Kursk (film)

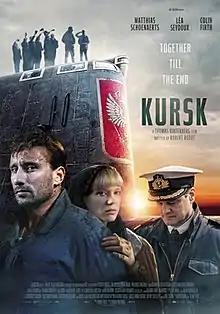
Theatrical release poster

Kursk (UK: Kursk: The Last Mission, US: The Command) is a 2018 disaster drama-thriller film directed by Thomas Vinterberg, based on Robert Moore's book "A Time to Die", about the true story of the 2000 "Kursk" submarine disaster. It stars Matthias Schoenaerts, Léa Seydoux, Peter Simonischek, August Diehl, Max von Sydow, and Colin Firth. It was the last of von Sydow's films to be released during his lifetime.